Suicide of Joyce Meyer Sommers

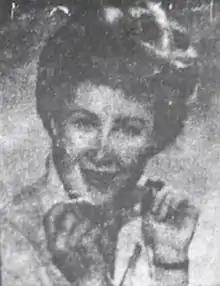

Joyce Marilyn Meyer Sommers (July 20, 1927 – December 18, 1996), also known as the Christmas Tree Lady, was a formerly unidentified American woman who died by suicide in a cemetery in Annandale, Virginia, on December 18, 1996. She was identified more than 25 years later on May 11, 2022.